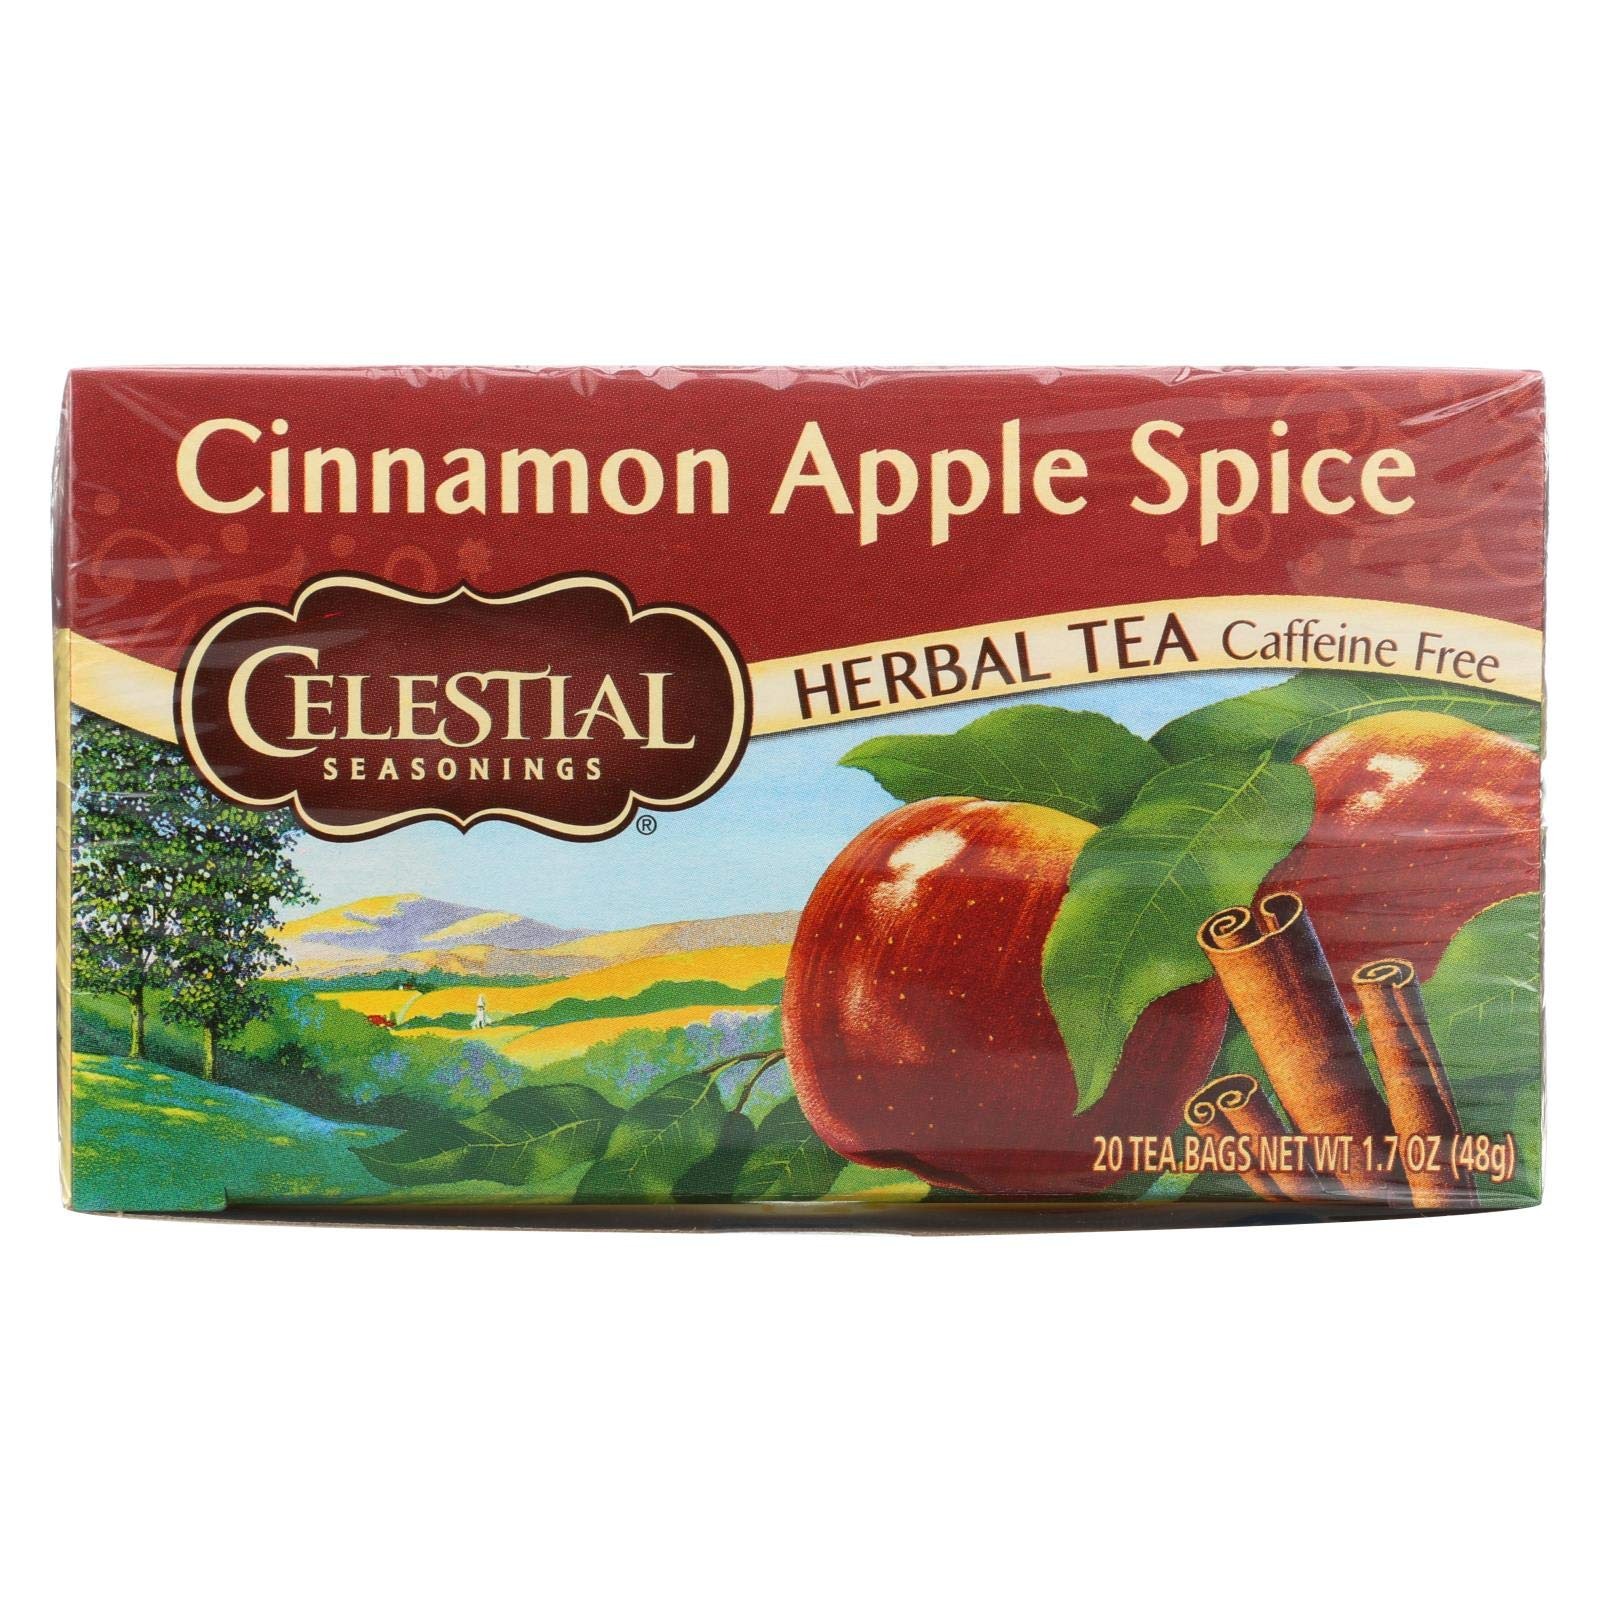
Item Name: 2 Pack of Celestial Seasonings Cinnamon Apple Spice Tea - 20 Bags Gluten Free Herbal Tea
Value: 2.0
Unit: Count

Price: 4.39